Eclampsia

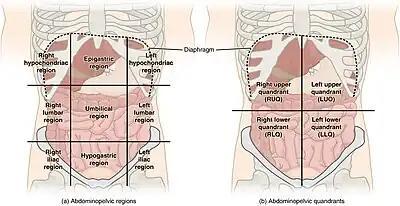
Diagram of the regions (or quadrants) of the abdomen, to assist in locating the right upper quadrant or the epigastric region, where eclampsia-associated pain may occur

Eclampsia is a disorder of pregnancy characterized by seizures in the setting of pre-eclampsia. Most women have premonitory signs/symptoms in the hours before the initial seizure. Typically the mother develops hypertension before the onset of a convulsion (seizure). Other signs and symptoms include: